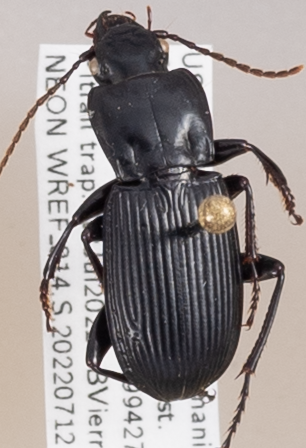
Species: Pterostichus herculaneus
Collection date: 2022-07-12
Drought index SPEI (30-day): -0.298
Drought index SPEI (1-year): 1.28
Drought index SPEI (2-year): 0.54